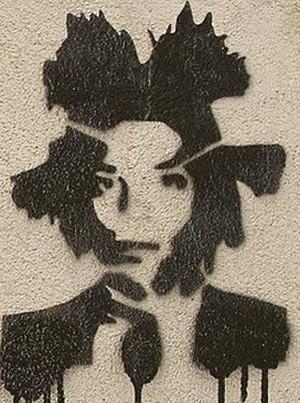
Jean-Michel Basquiat [ ʒɑ̃ miʃɛl baskija], né le 22 décembre 1960 à Brooklyn et mort le 12 août 1988 à NoHo, est un artiste peintre américain.